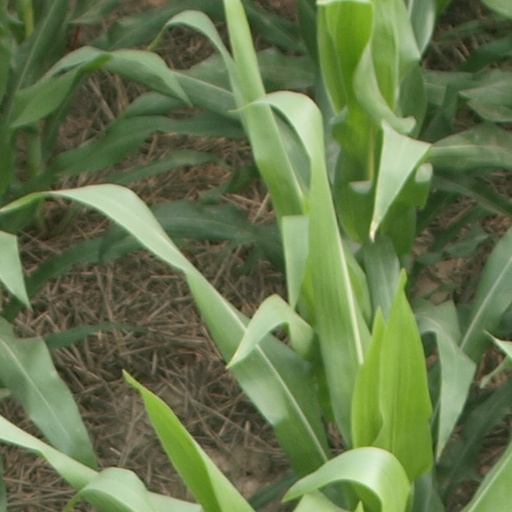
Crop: maize; corn